Fortuné Méaulle

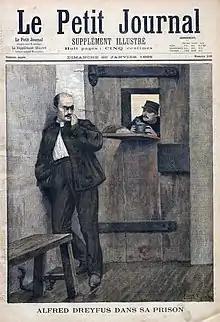
Dreyfus in Prison (1895; Méaulle after Lionel Royer)

Fortuné Louis Méaulle (11 April 1844, Angers – 11 May 1916) was a French wood-engraver and writer.